Klimov VK-107

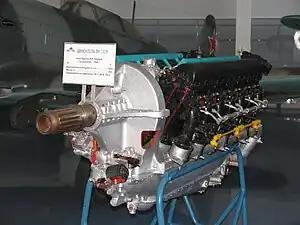
VK-107A in Central Air Force Museum (Moscow)

The Klimov VK-107 was a V-12 liquid-cooled piston aircraft engine used by Soviet aircraft during World War II.